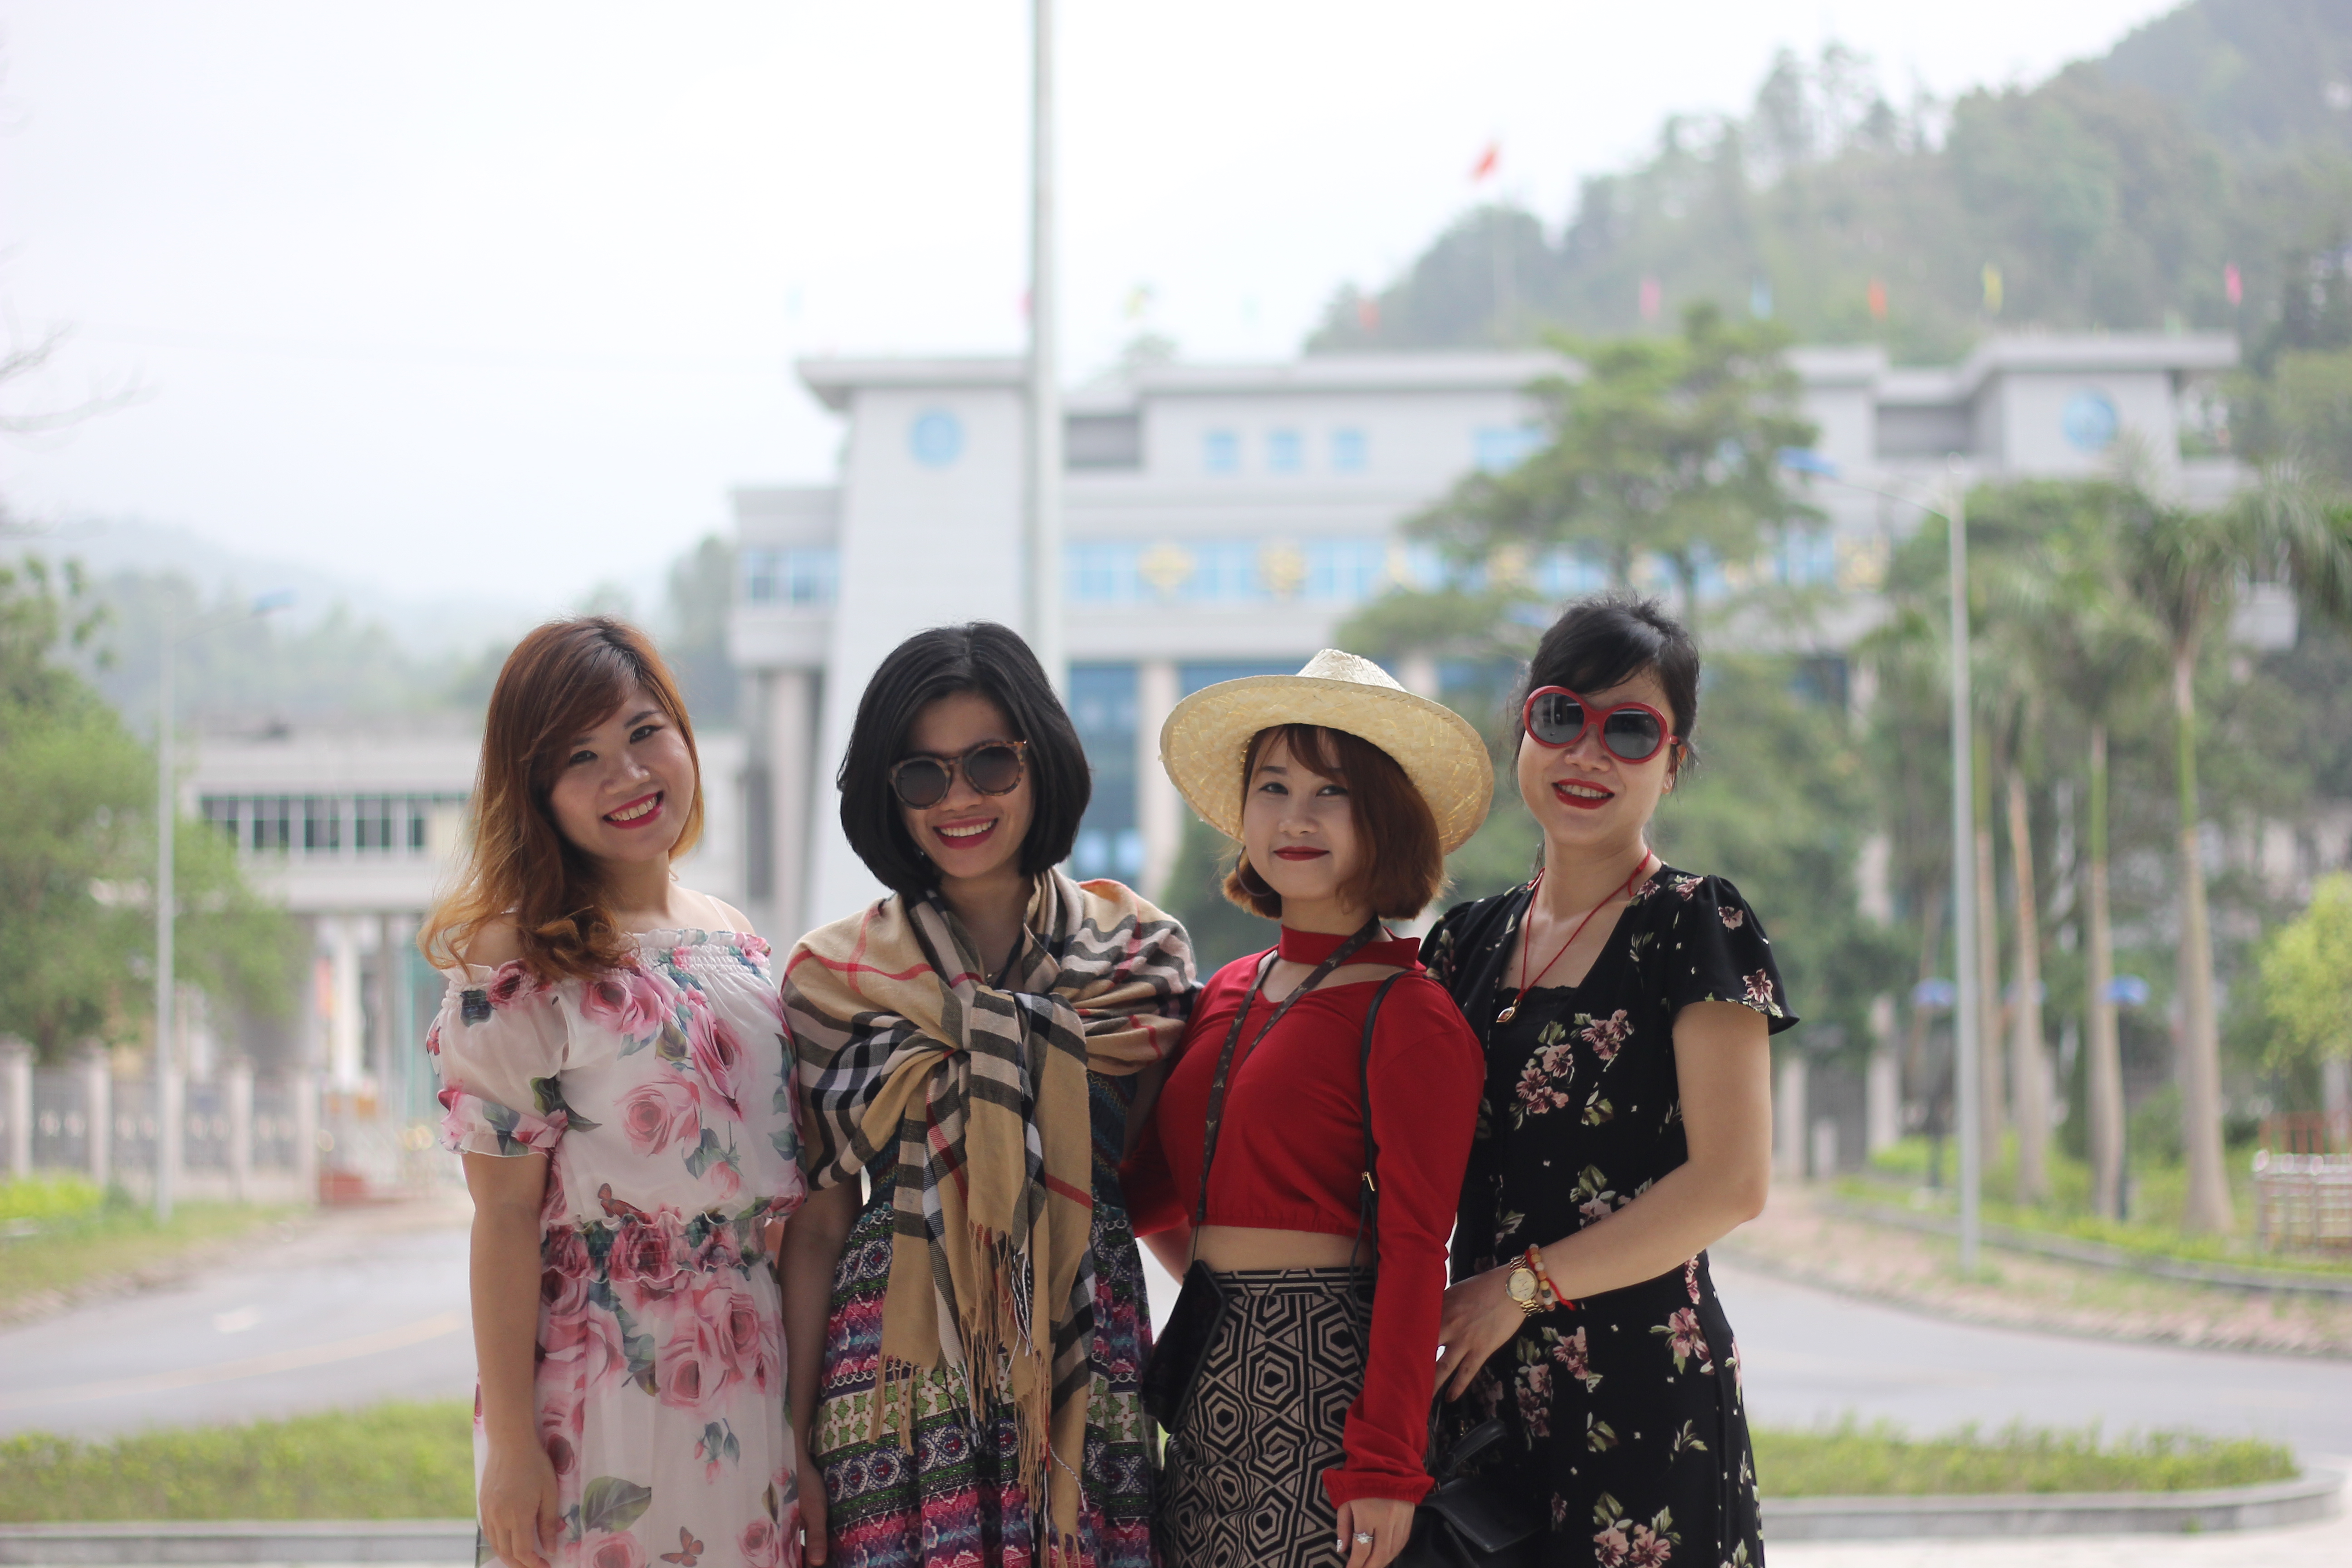
travel, tour, trip, mountain, people, photograph, snapshot, tourism, summer, photography, fun, adaptation, child, temple, vacation, plant, street fashion, smile, family